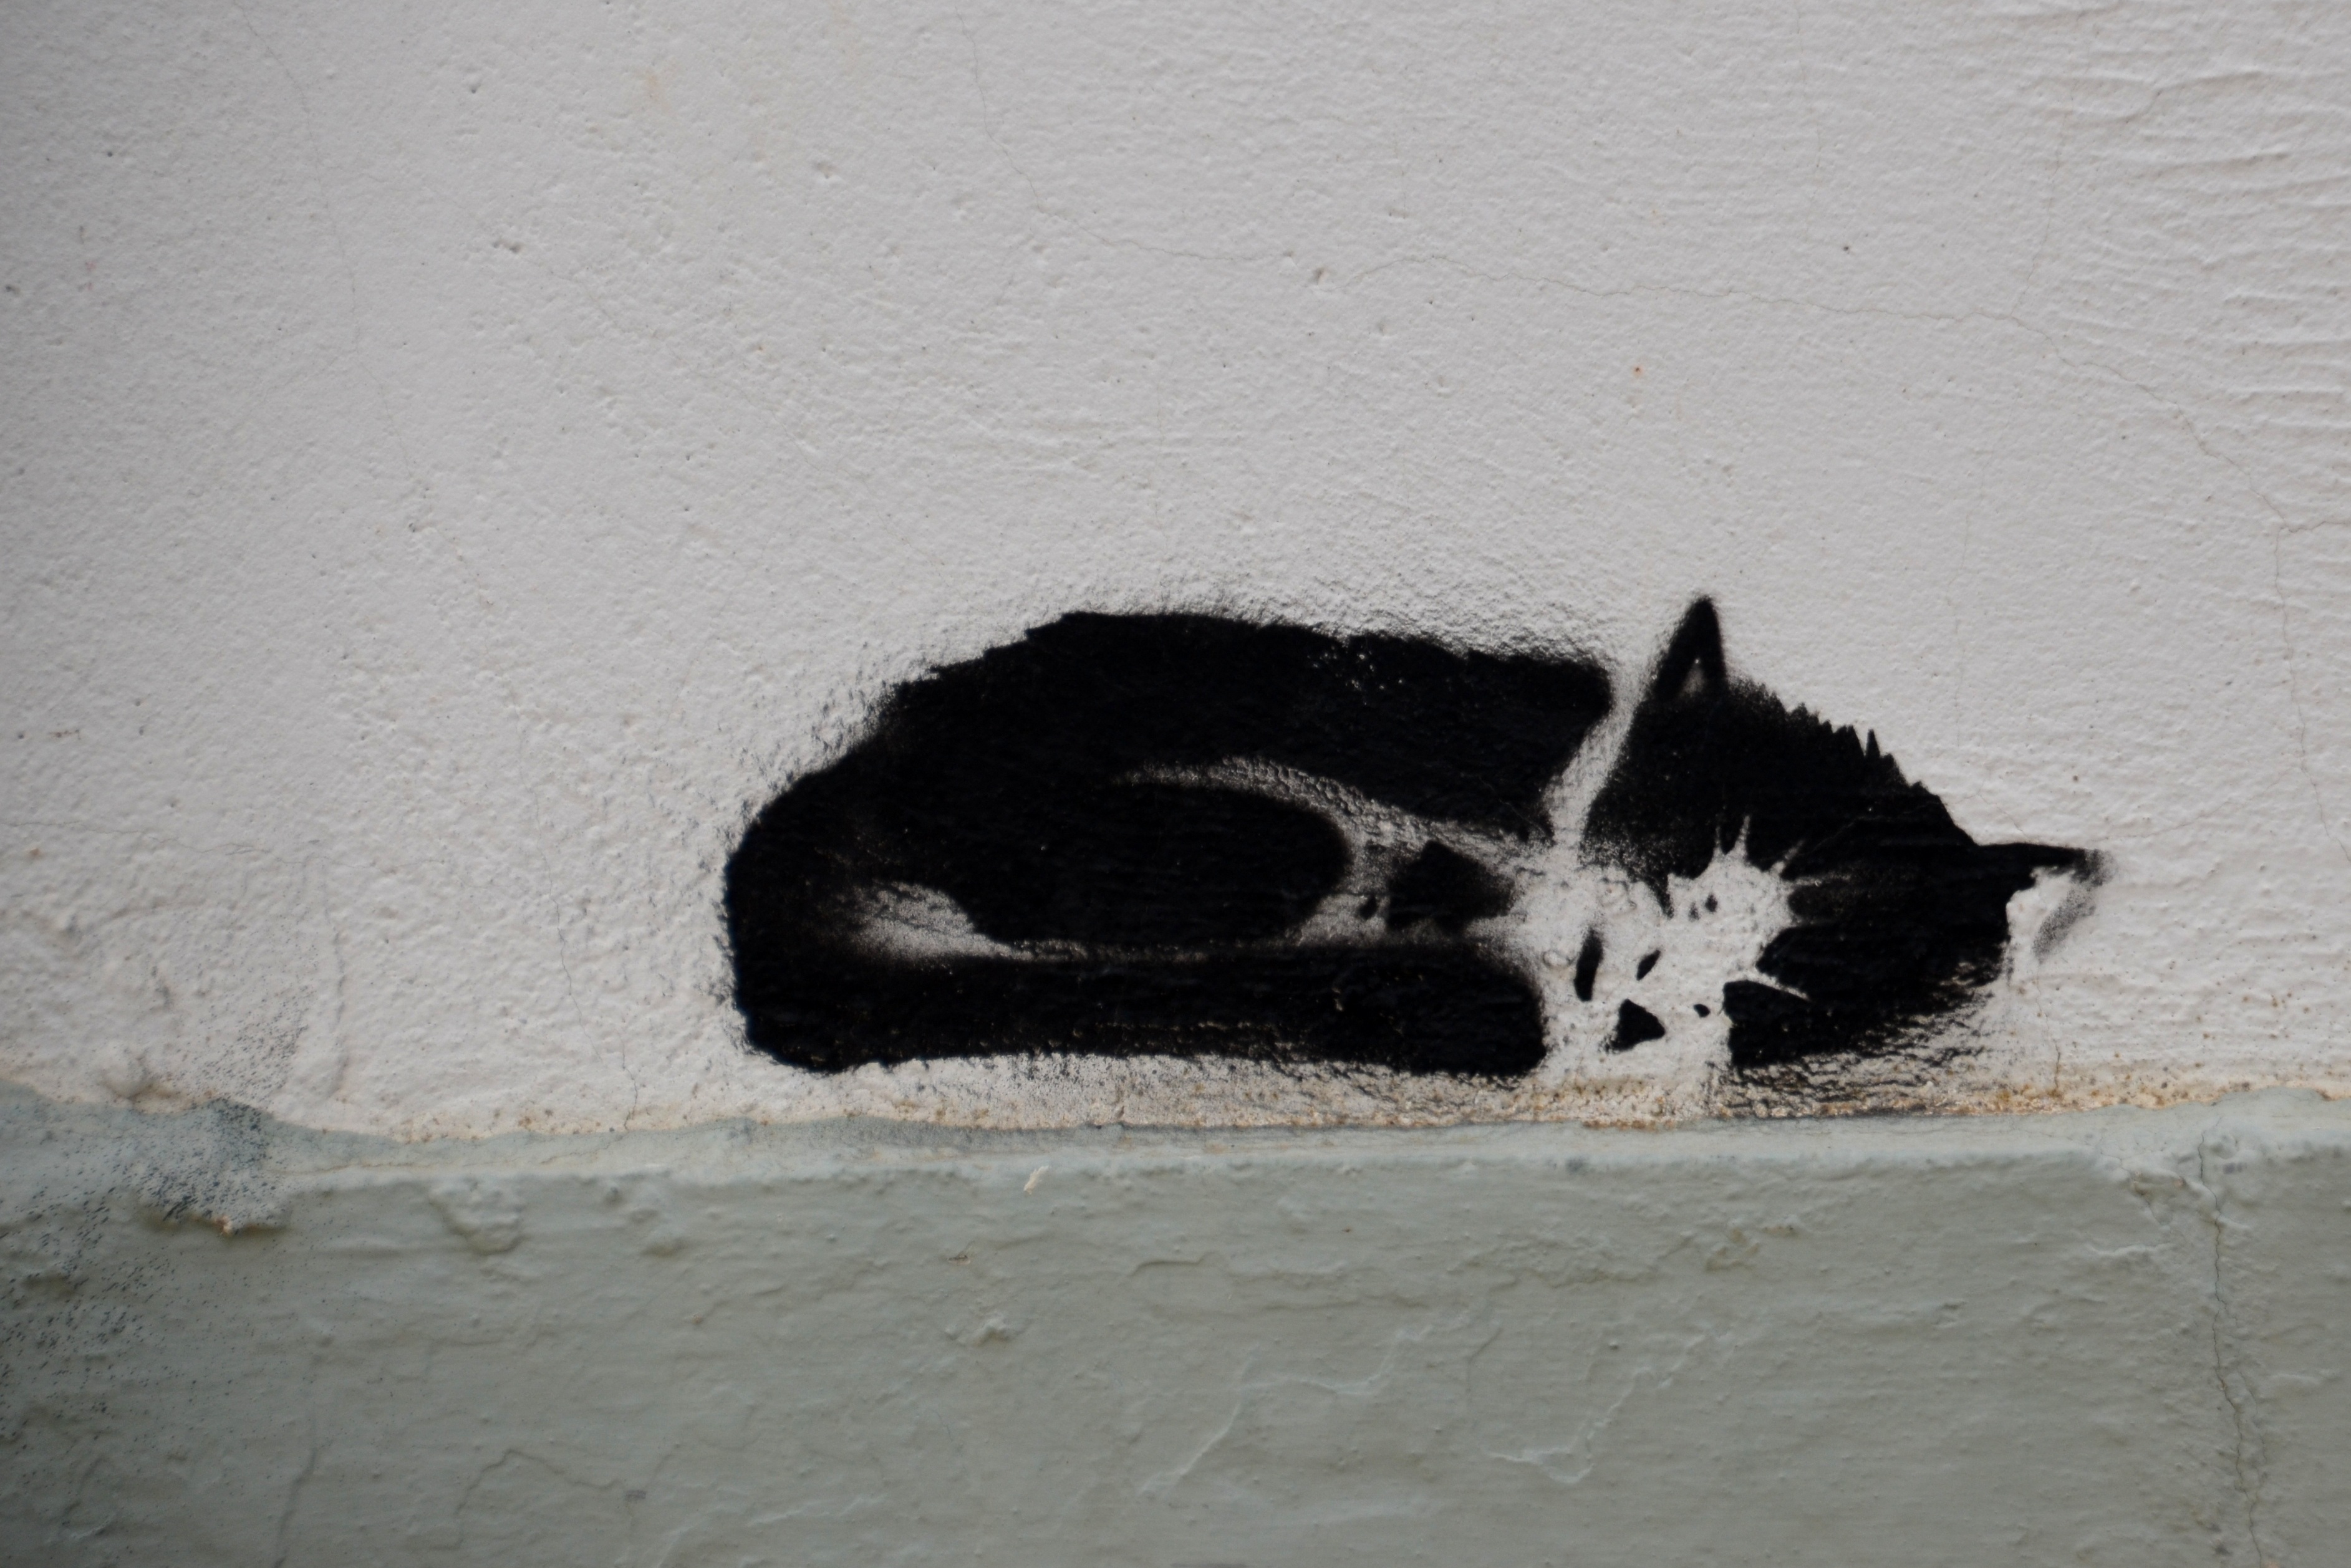
cat, black, white, mammal, whiskers, black cat, small to medium sized cats, art, cat like mammal, drawing, sketch, kitten